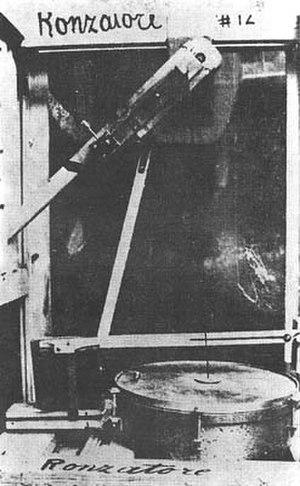
L'intonarumori est un type d'instrument de musique créé par le compositeur futuriste Luigi Russolo en 1913. Il s'agissait d'un générateur de son acoustique permettant de contrôler la dynamique, la longueur d'onde et le volume de différents types de sons. Russolo construit 27 variantes différentes. Tous les intonarumori ont été détruits pendant la Seconde Guerre mondiale. Il y a trois collections de répliques en Italie, aux Pays-Bas et aux États-Unis.